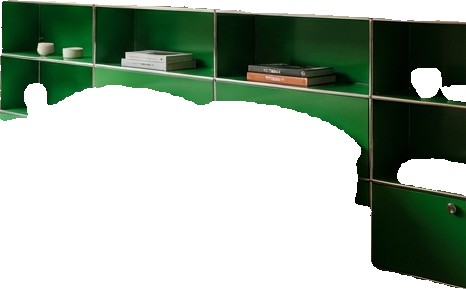
Surface category: cabinetry